History of the Jews in Turkey

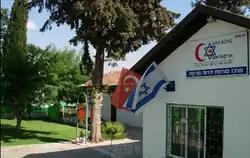
Arkadaş Association in Yehud, Israel

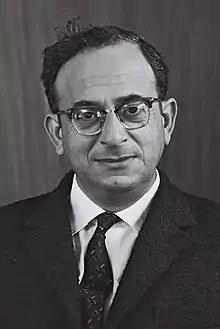
Yitzhak Navon

The present size of the Jewish community was estimated at 17,400 in 2012 according to the Jewish Virtual Library. The vast majority, approximately 95%, live in Istanbul, with a community of about 2,500 in İzmir, and until the 2023 Turkey–Syria earthquake, much smaller communities in Antakya and İskenderun. Sephardi Jews make up approximately 96% of Turkey's Jewish population, while the rest are primarily Ashkenazi Jews and Jews from Italian extraction. There is also a small community of Romaniote Jews and the community of the Constantinopolitan Karaites who are related to each other.